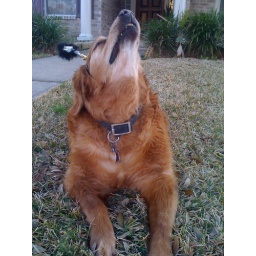
My 11-year-old golden retriever laying on the grass in the yard